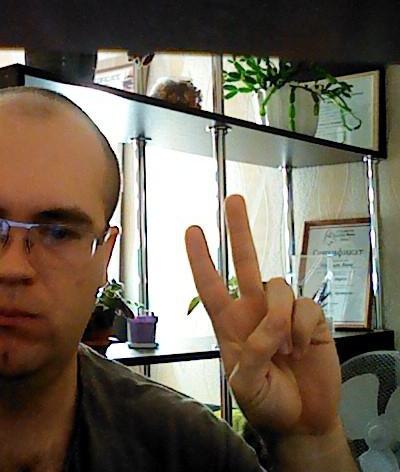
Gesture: peace